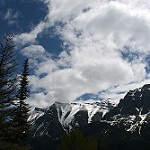
Scene: Outdoor